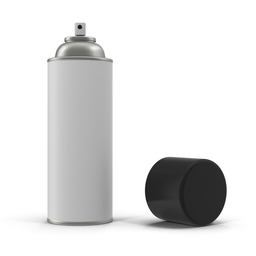
Label: metal